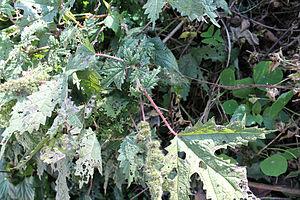
Girardinia diversifolia, appelée allo ou ortie de l'Himalaya est une espèce de plantes herbacées de la famille des Urticaceae.